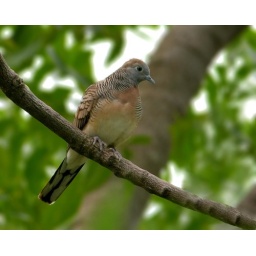
These birds are common inside beach resorts here in the Philippines and tend to be very tame.